E. Barrett Prettyman

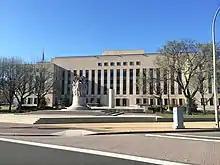
E. Barrett Prettyman Federal Courthouse

In March 1997, the E. Barrett Prettyman Federal Courthouse in Washington, D.C. was named in his honor.